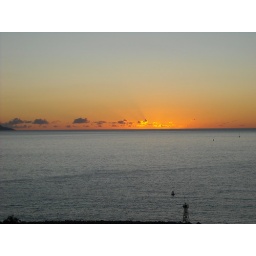
More of the highlight of the sky after the sun has set in the ocean